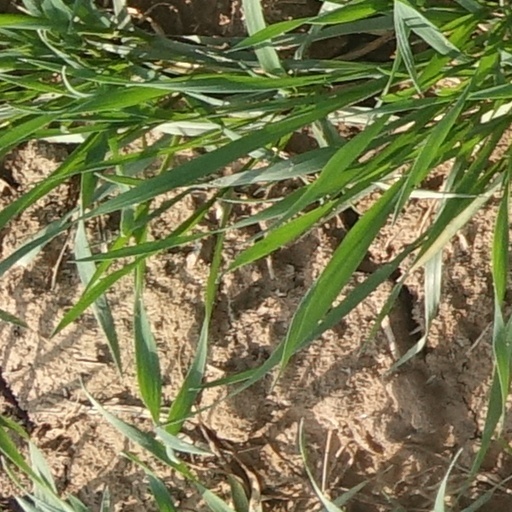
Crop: wheat